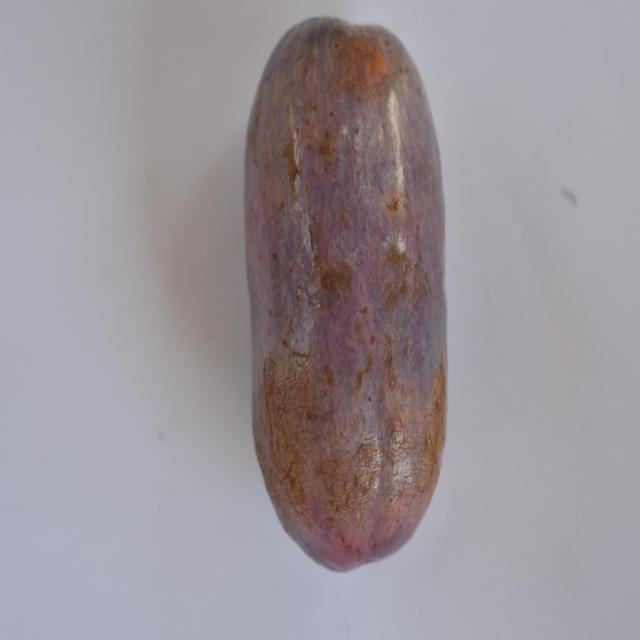
Plum grade: unaffected